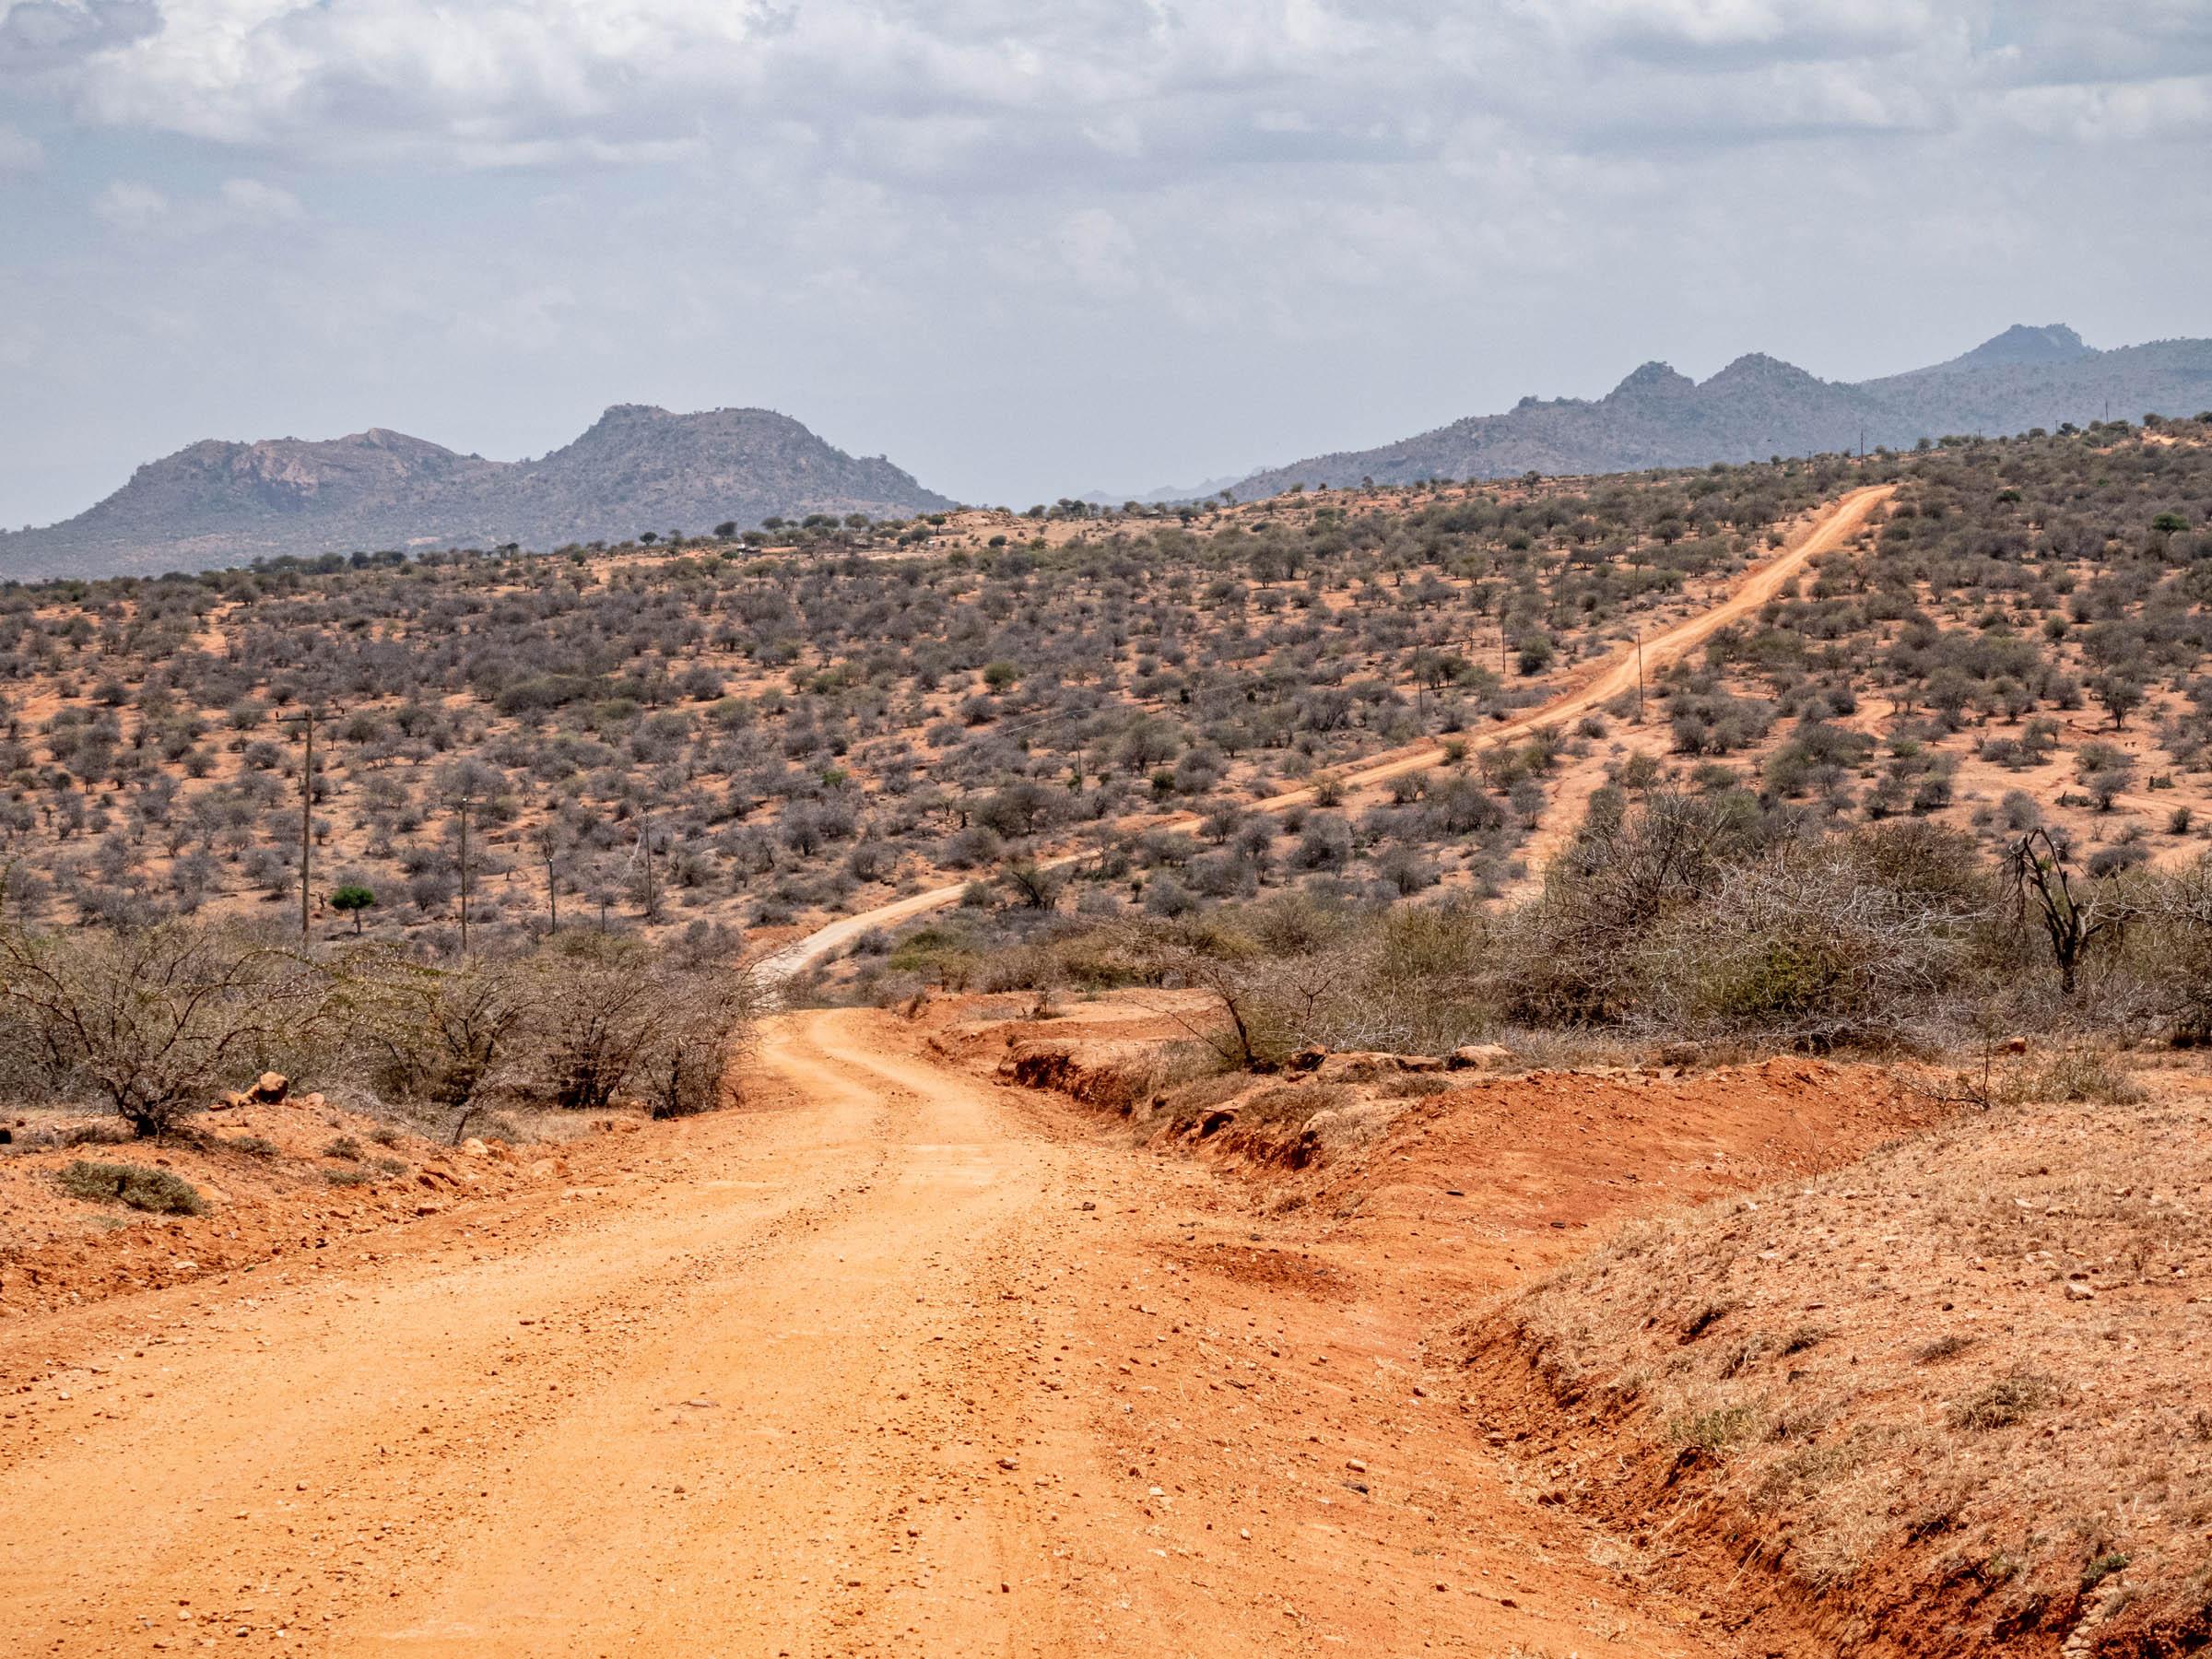
Eneo la hifadhi la barabara, linalokwenda katikati ya mfano wa msitu ama hifadhi inayozungukwa na uoto wa asili unaojumuisha nyasi fupi pamoja na vichaka, ikiashiria kuwa ni eneo hifadhi la misitu, ama eneo linalotumika kwa ajili ya uhifadhi wa wanyama.